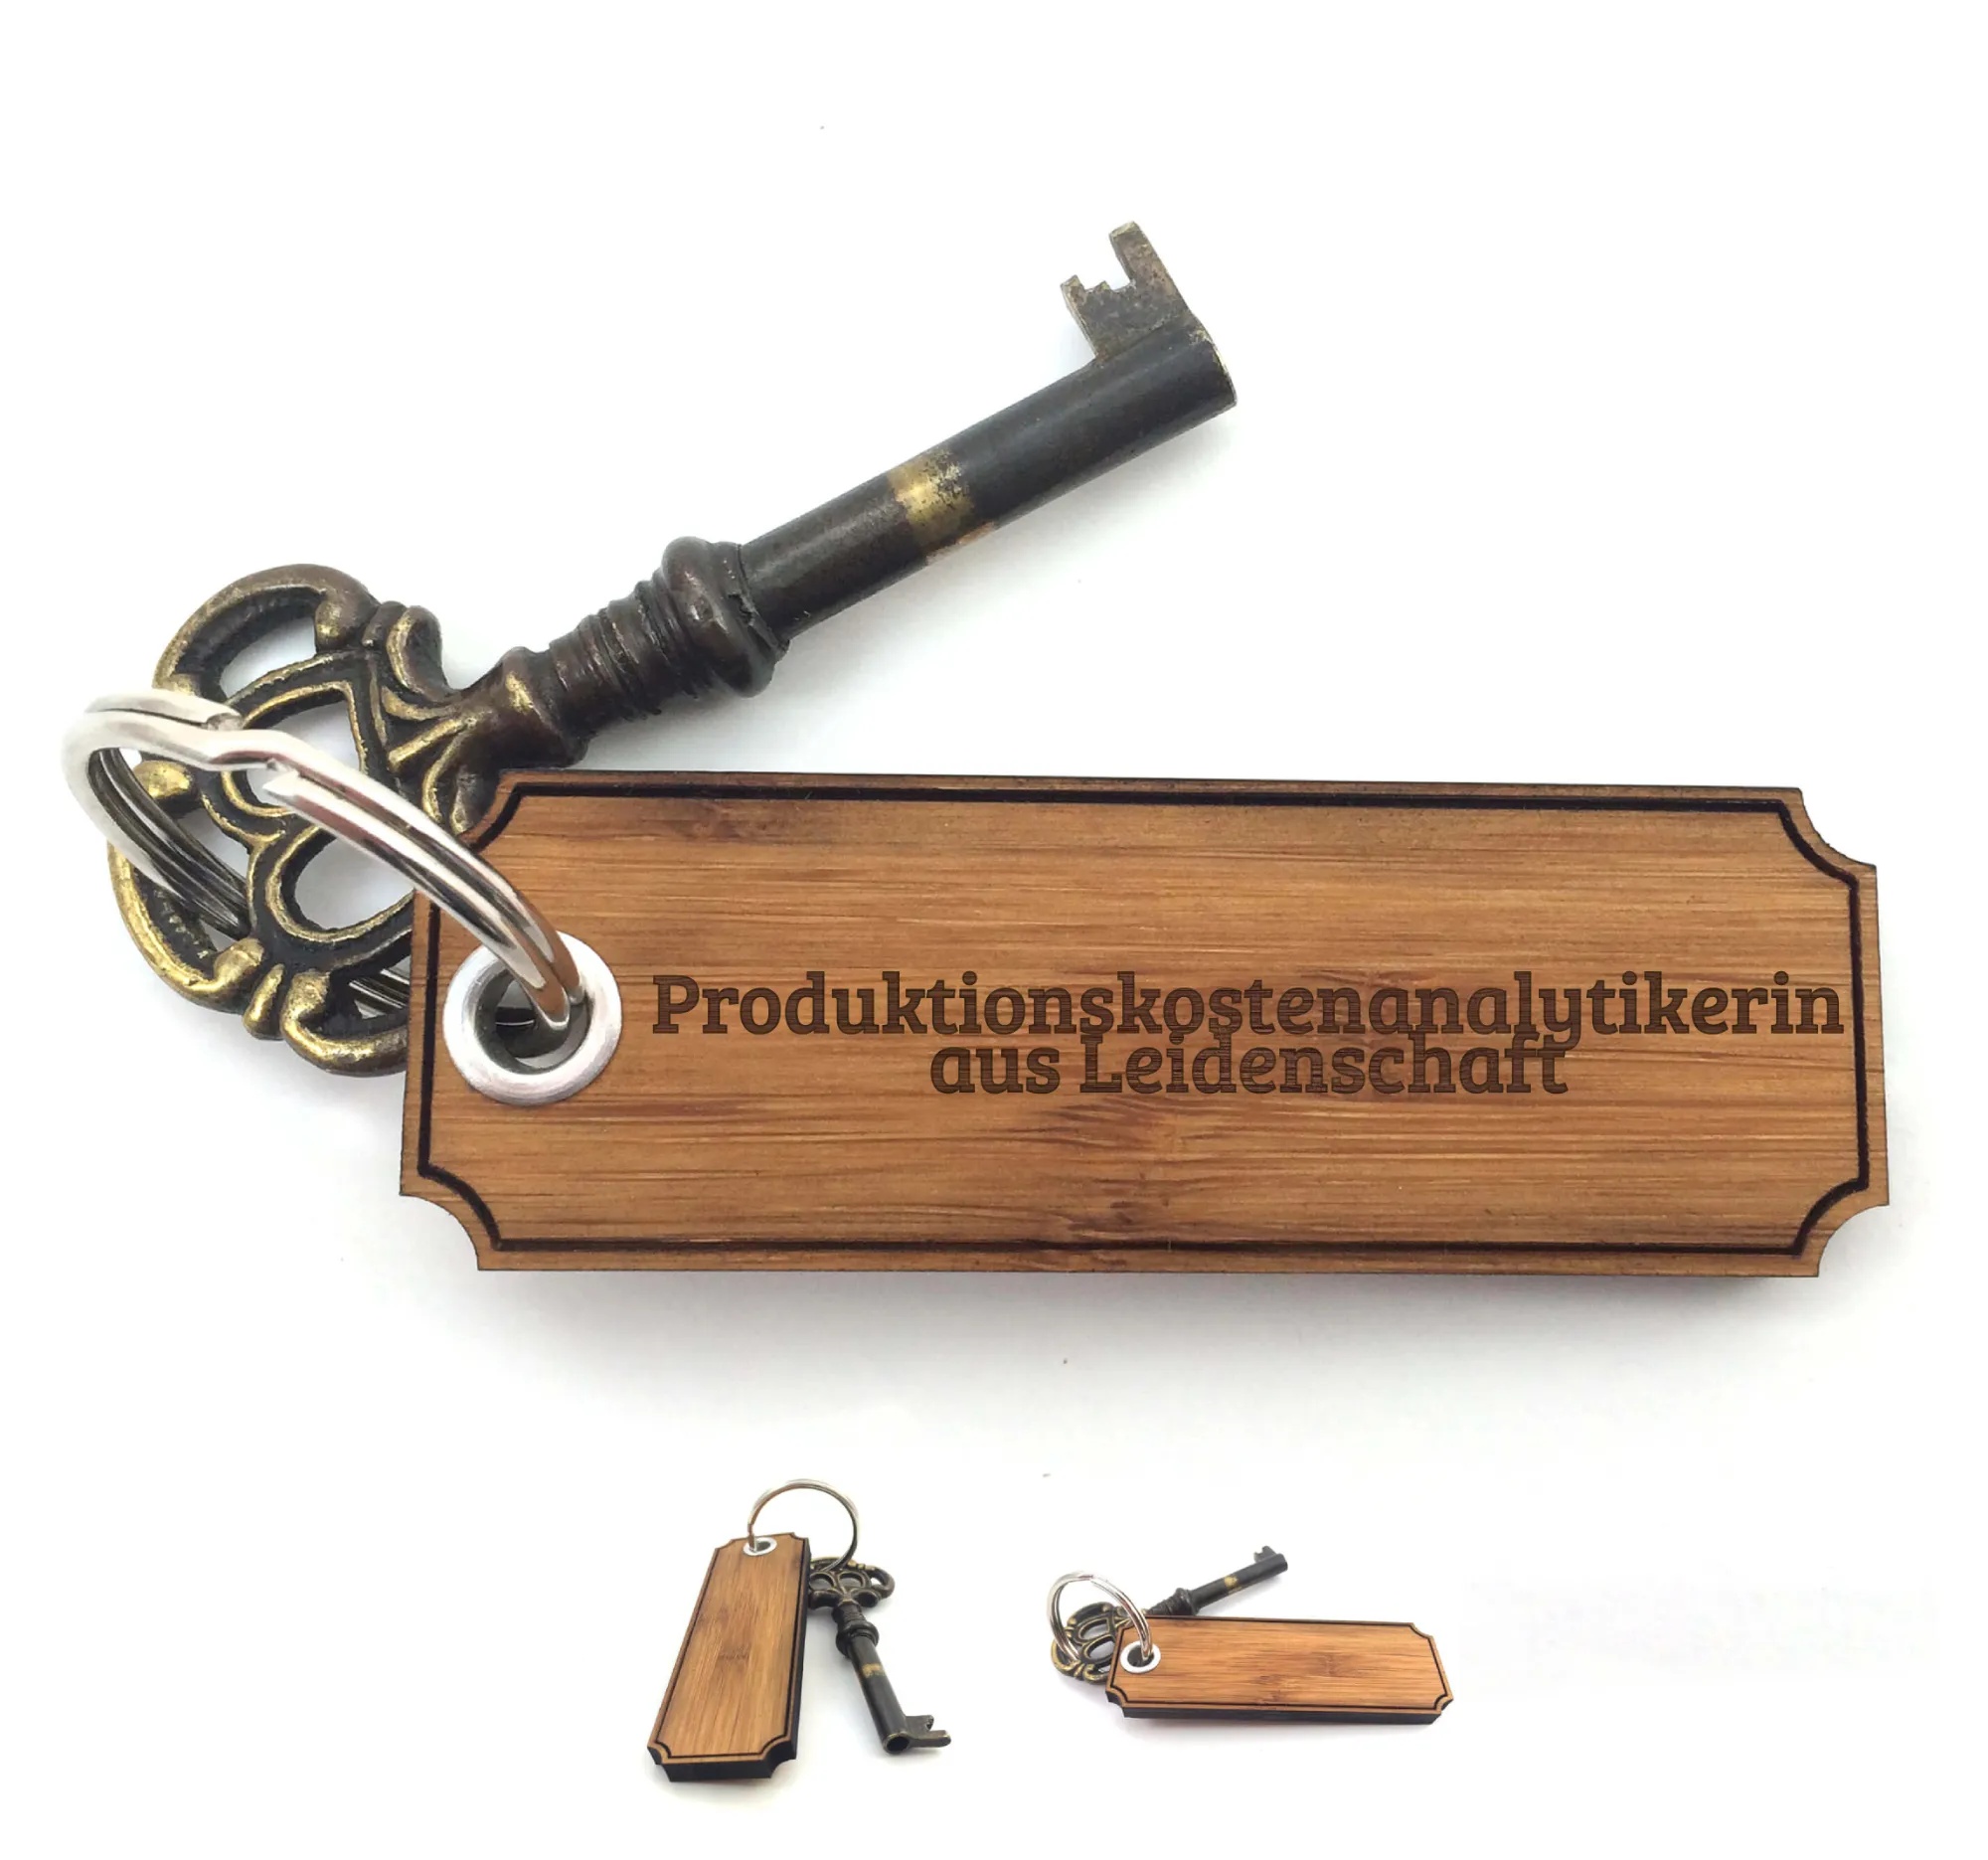
Schlüsselanhänger Classic Gravur Produktionskostenanalytikerin
Unsere Schlüsselanhänger werden mit absoluter Liebe zum Detail fertigt und jeder Anhänger ist damit etwas ganz Besonderes. Sie sind als zauberhaftes Geschenk oder auch einfach zum selber behalten perfekt geeignet - diese kleinen Glücksbringer machen jeden Schlüsselbund zu einem Hingucker. Natürlich auch perfekt als Taschenanhänger, für dein Schlüsselband oder als Glücksbringer und Schutzengel zu verwenden. - Maße: ca. 6x6cm - Material: Bambus Holz Hab’ die Lebensfreude immer dabei - an deinem Schlüsselbund!
Brand: Mr. & Mrs. Panda
Category: Home & Garden > Kitchen & Dining > Kitchen Tools & Utensils > Kitchen Organizers > Toothpick Holders & Dispensers